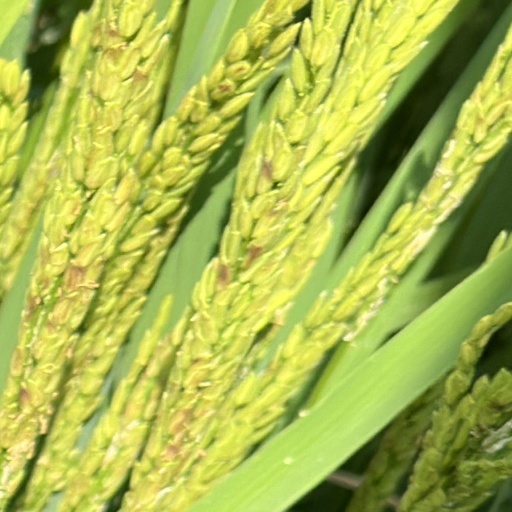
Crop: rice